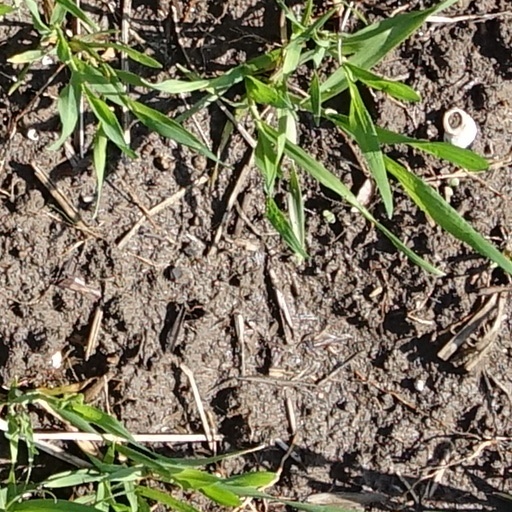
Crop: wheat